Stanley Andrews (journalist)

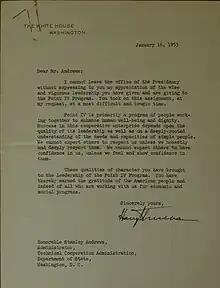
Letter from President Harry S Truman to Col. Andrews thanking him for his service.

Stanley Andrews was born at High Point, Missouri, 18 December 1894, the son of George R. and Martha Ann (Board) Andrews.